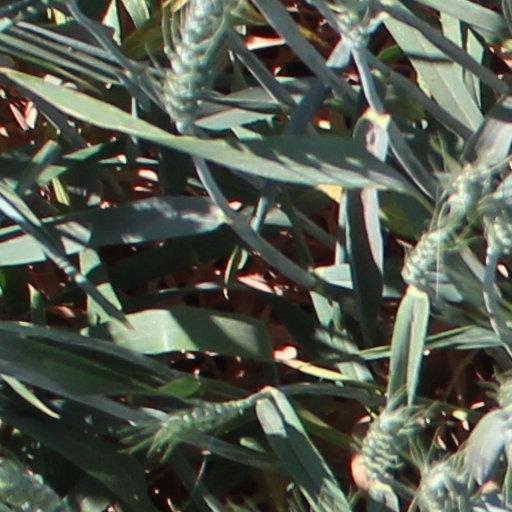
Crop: wheat